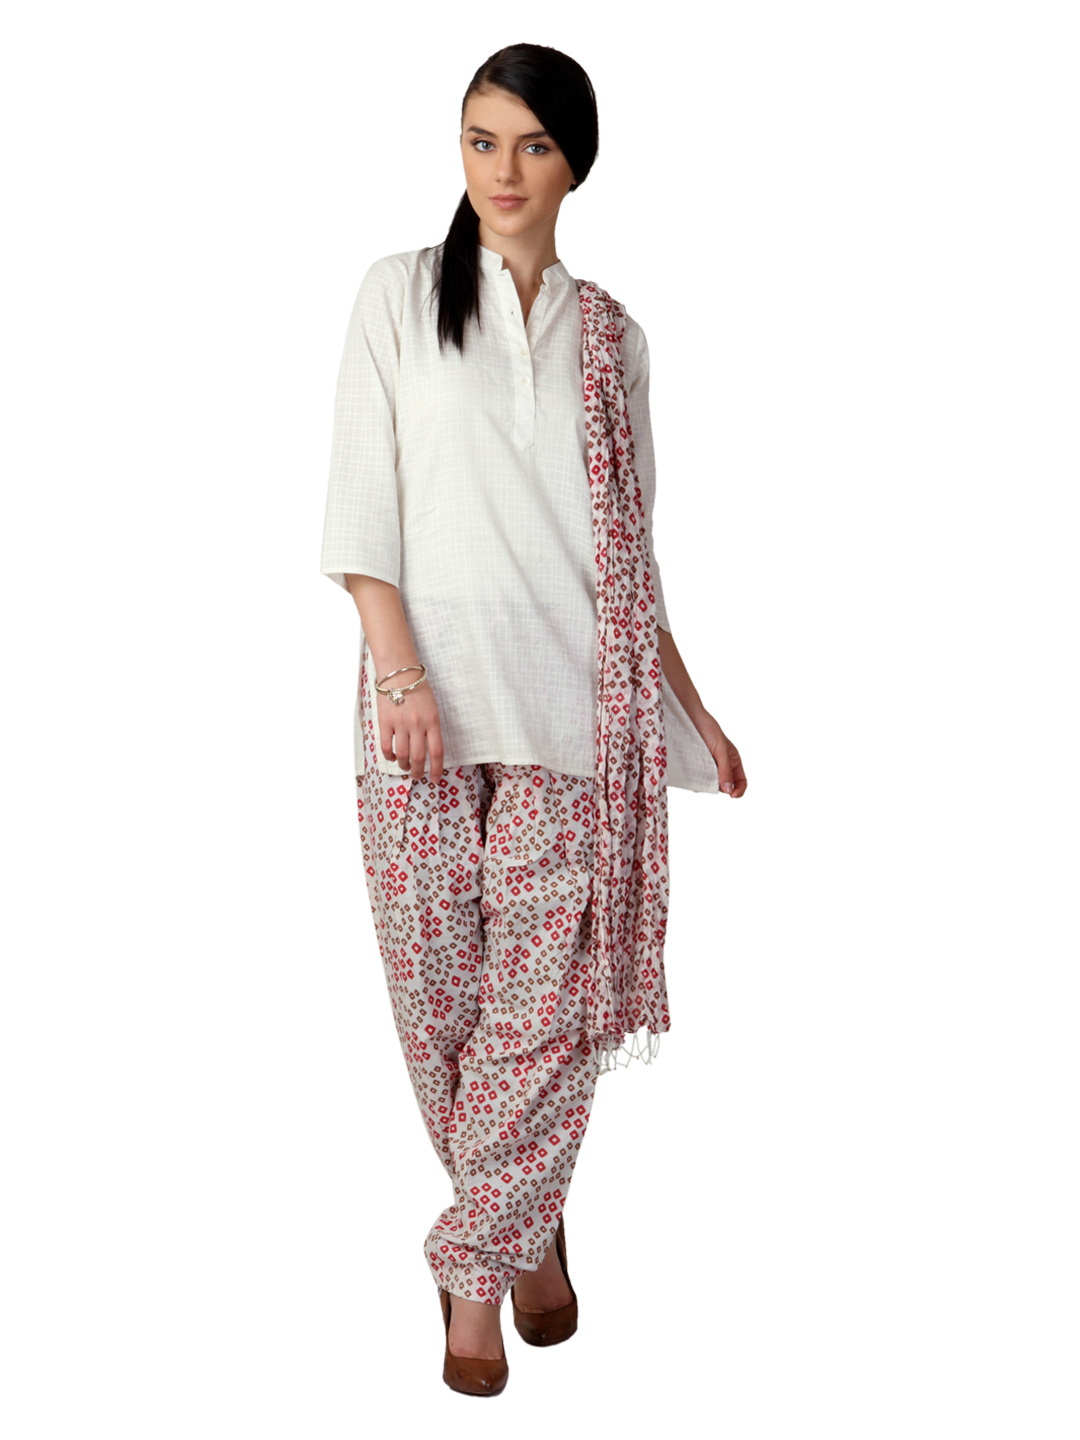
Vishudh Women Printed Cream Salwar and Dupatta
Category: Apparel / Bottomwear / Salwar and Dupatta
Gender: Women
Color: Cream
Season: Summer 2012
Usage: Ethnic